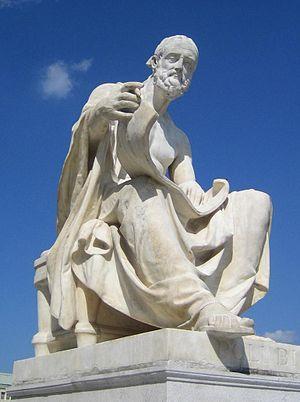
Les Andosins étaient un peuple pré-romain de la péninsule Ibérique habitant entre l'Èbre et les Pyrénées mais que l'historiographie a traditionnellement situé en Andorre bien que leur situation exacte ne soit pas connue. Les Andosins sont cités uniquement par l'historien grec Polybe, qui signale leur opposition à la marche du général carthaginois Hannibal Barca au travers des Pyrénées lors de la deuxième guerre punique. Aucun autre élément n'est connu sur eux avec certitude.